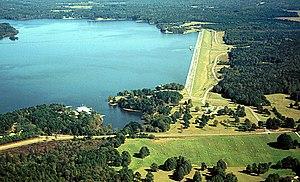
La Chickasawhay est une rivière américaine du sud de l'État du Mississippi aux États-Unis.